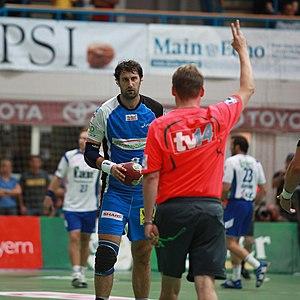
Un arbitre sportif est une personne chargée de la direction du déroulement d'une épreuve sportive et du respect des règlements établis par les instances organisatrices. Elle se doit d'être impartiale et est investie d'une autorité par sa fédération de rattachement.